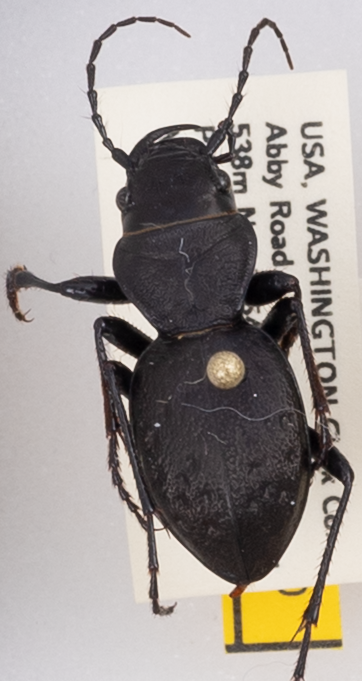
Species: Omus dejeanii
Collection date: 2019-05-28
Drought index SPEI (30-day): -1.28
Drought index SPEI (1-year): -2.09
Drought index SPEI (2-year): -2.09